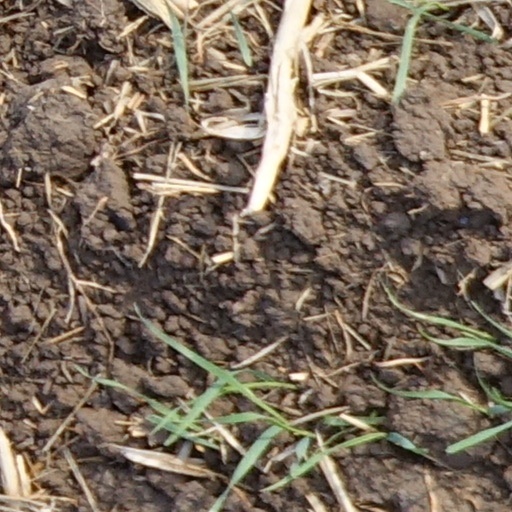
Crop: wheat